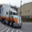
Label: truck